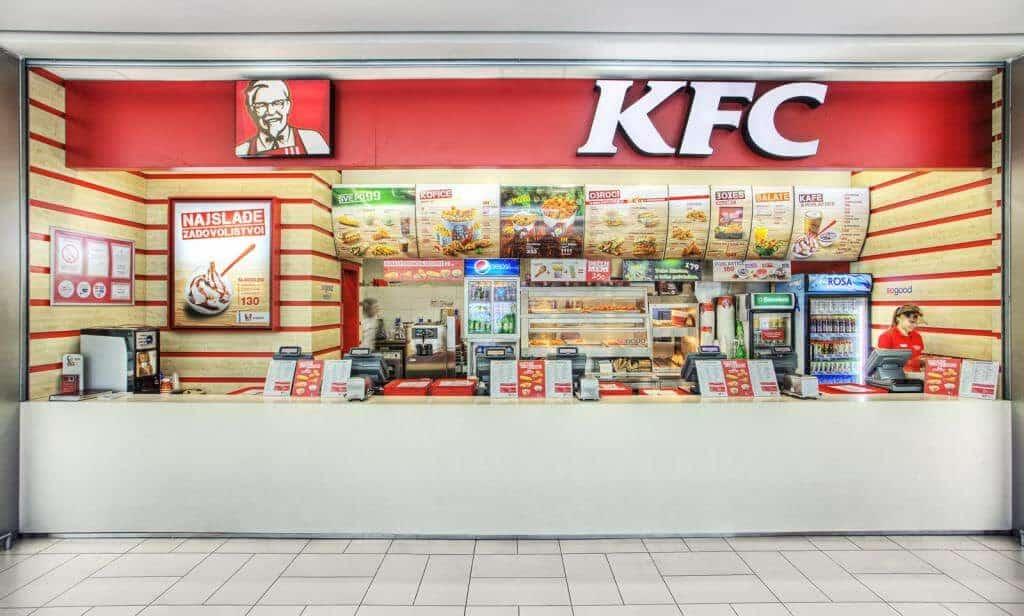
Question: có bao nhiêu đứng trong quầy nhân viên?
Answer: có một nhân viên đứng trong quầy nhân viên